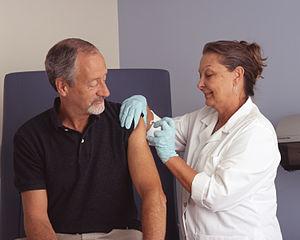
La vaccination est l'administration d'un agent antigénique, le vaccin, dans le but de stimuler le système immunitaire d'un organisme vivant afin d'y développer une immunité adaptative contre un agent infectieux. La substance active d’un vaccin est un antigène dont la pathogénicité du porteur est atténuée afin de stimuler les défenses naturelles de l'organisme. La réaction immunitaire primaire permet en parallèle une mise en mémoire de l'antigène présenté pour qu'à l'avenir, lors d'une vraie contamination, l'immunité acquise puisse s'activer de façon plus rapide et plus forte.